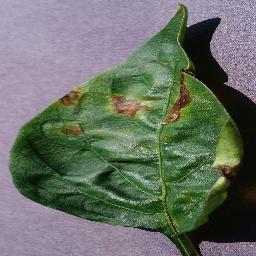
Label: Pepper,_bell___Bacterial_spot